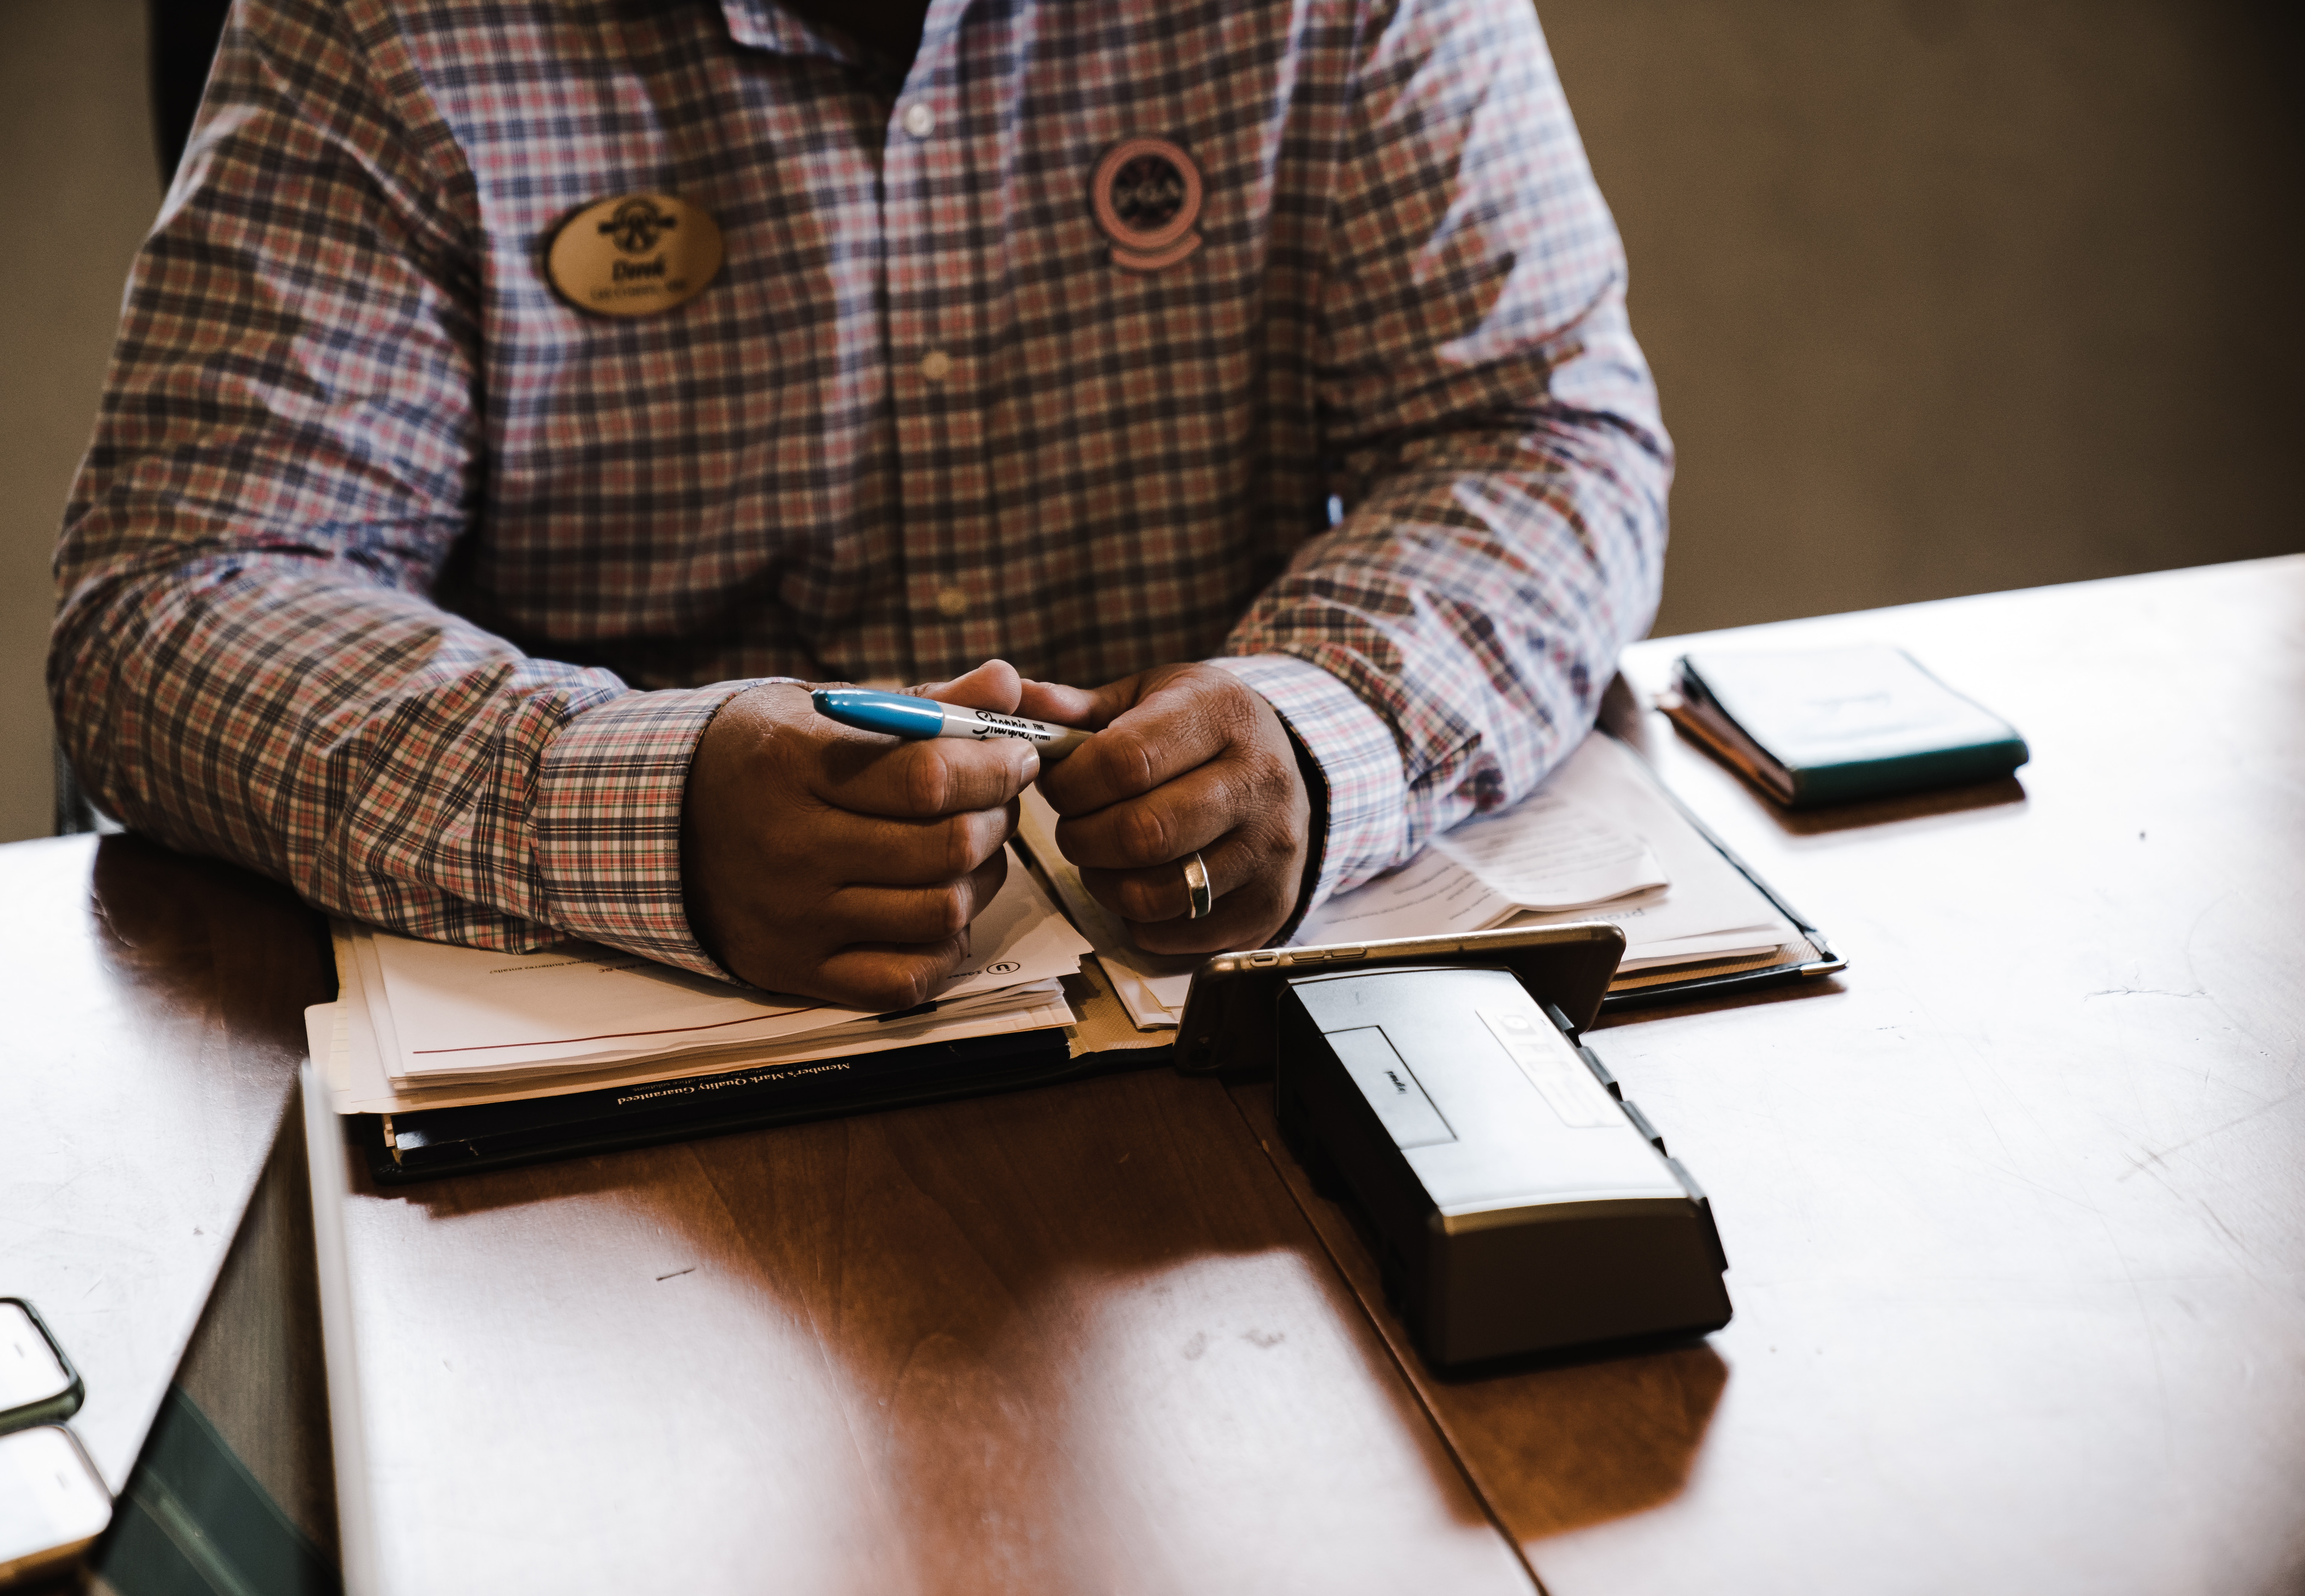
design, hand, photography, white collar worker, job, writing instrument accessory, writing